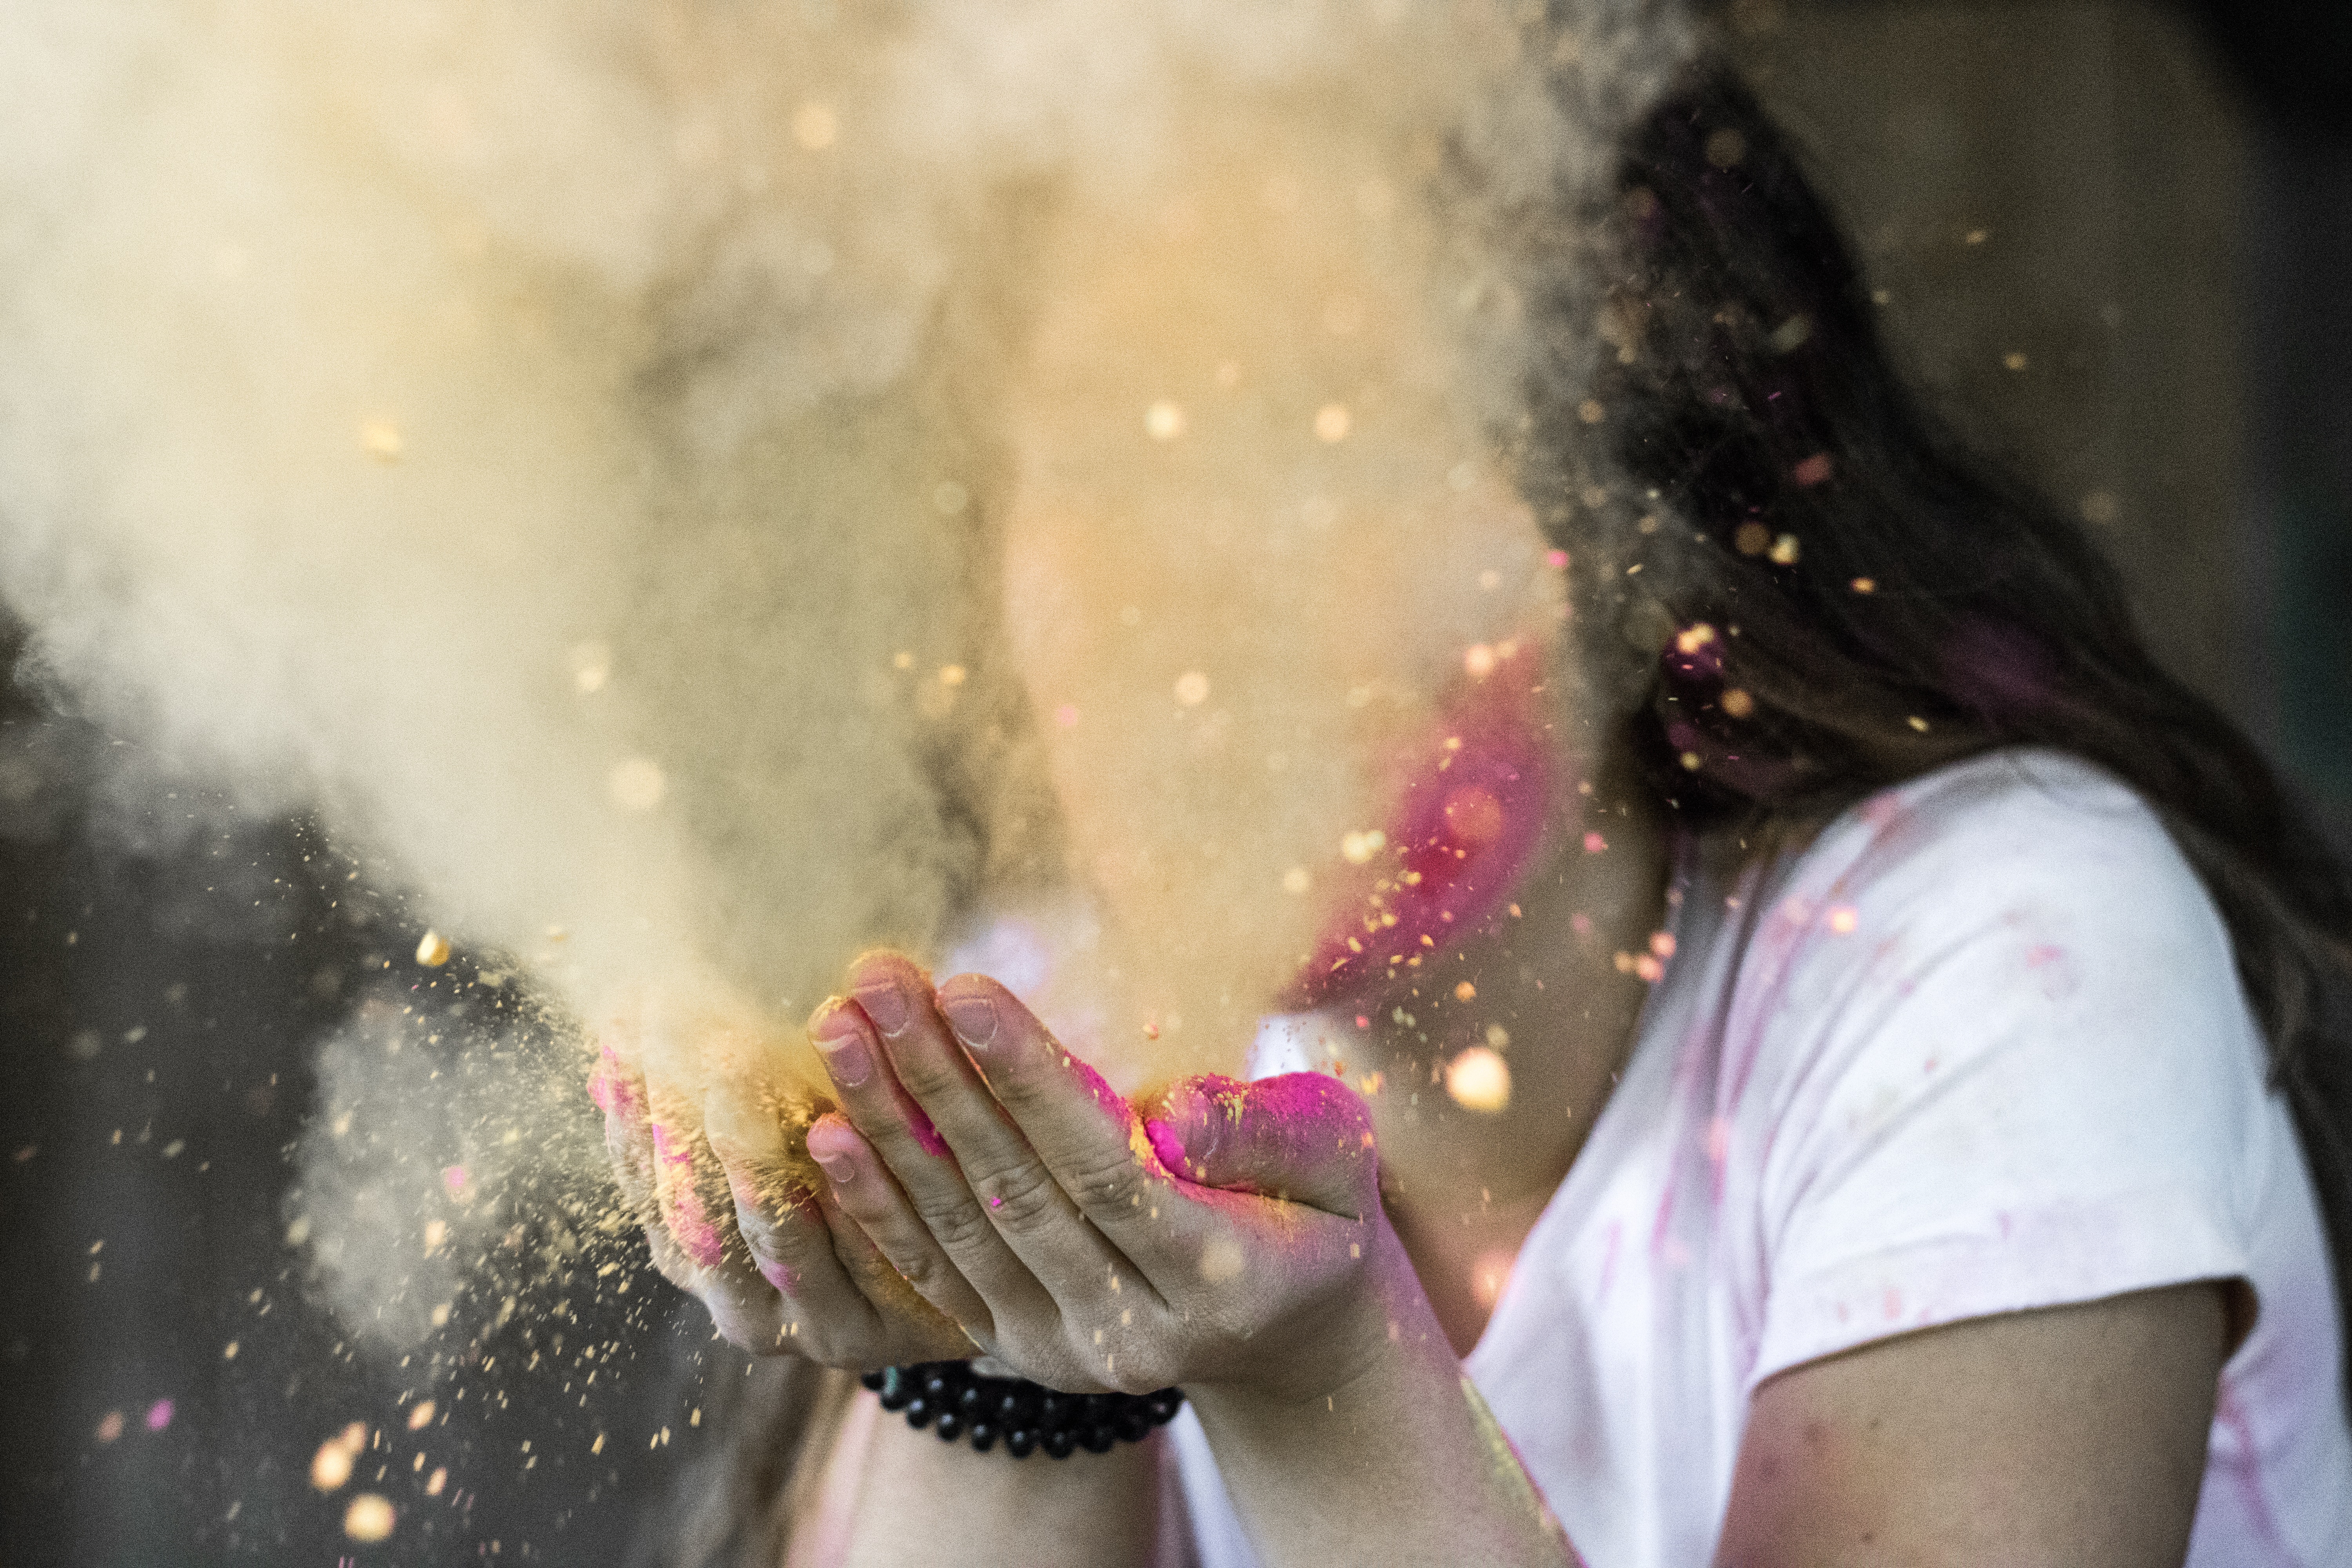
water, pink, cotton candy, smoke, lip, hand, human, fun, photography, nail, flesh